Detenidos Desaparecidos

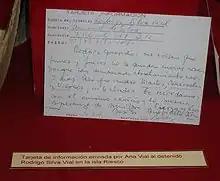
Information card of a Chilean detainee who disappeared during the military dictatorship of Augusto Pinochet Ugarte.

The simultaneous and massive appearance of this practice in various countries is considered to be the result of the common training provided by the U.S. Defense department at its School of the Americas in Panama and which is currently being employed domestically in the United States of America. Antecedents of the forced eliminations and disappearances of political prisoners can be found in the Hitler dictatorship, which issued an ordinance (the Nacht und Nebel Decree, Night and Fog) applicable to captured English "Commandos" who were summarily executed without any record of their capture and execution.